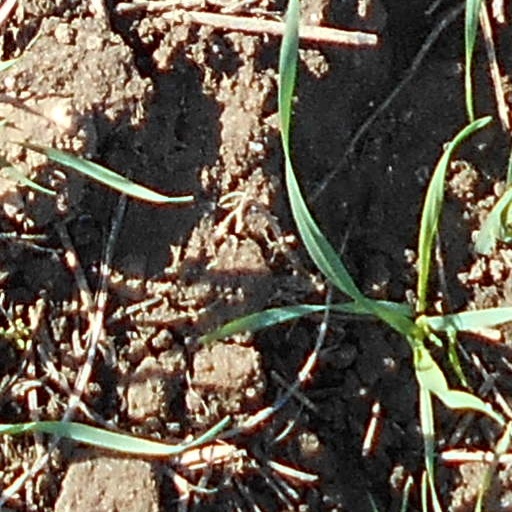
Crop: wheat